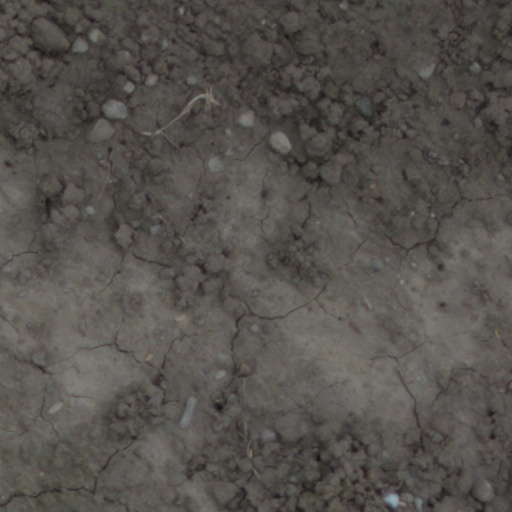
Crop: wheat